Plotting algorithms for the Mandelbrot set

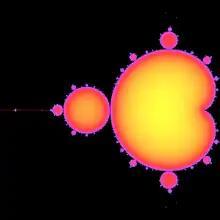
Pixels colored according to the estimated interior distance

Distance Estimation can also be used to render 3D images of Mandelbrot and Julia sets